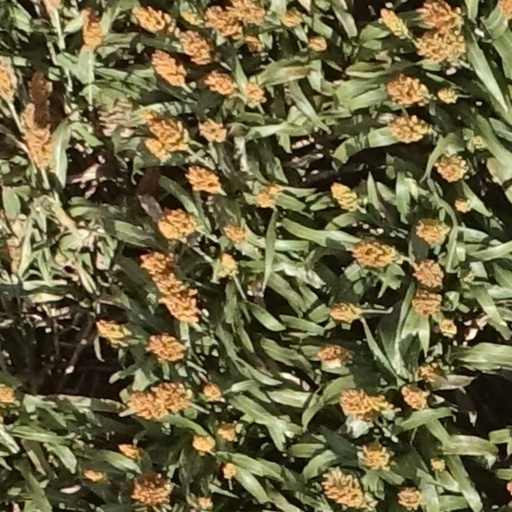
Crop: sorghum